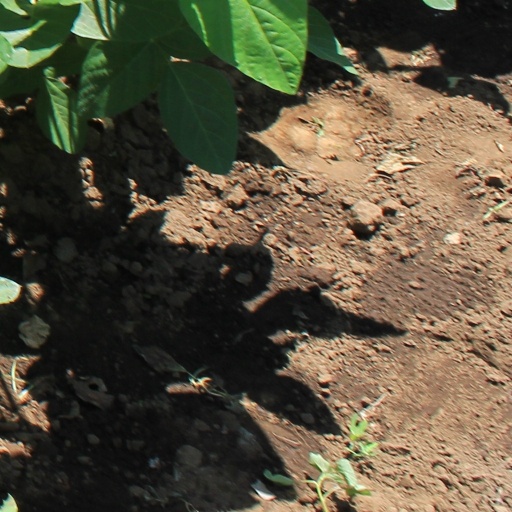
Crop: soybean